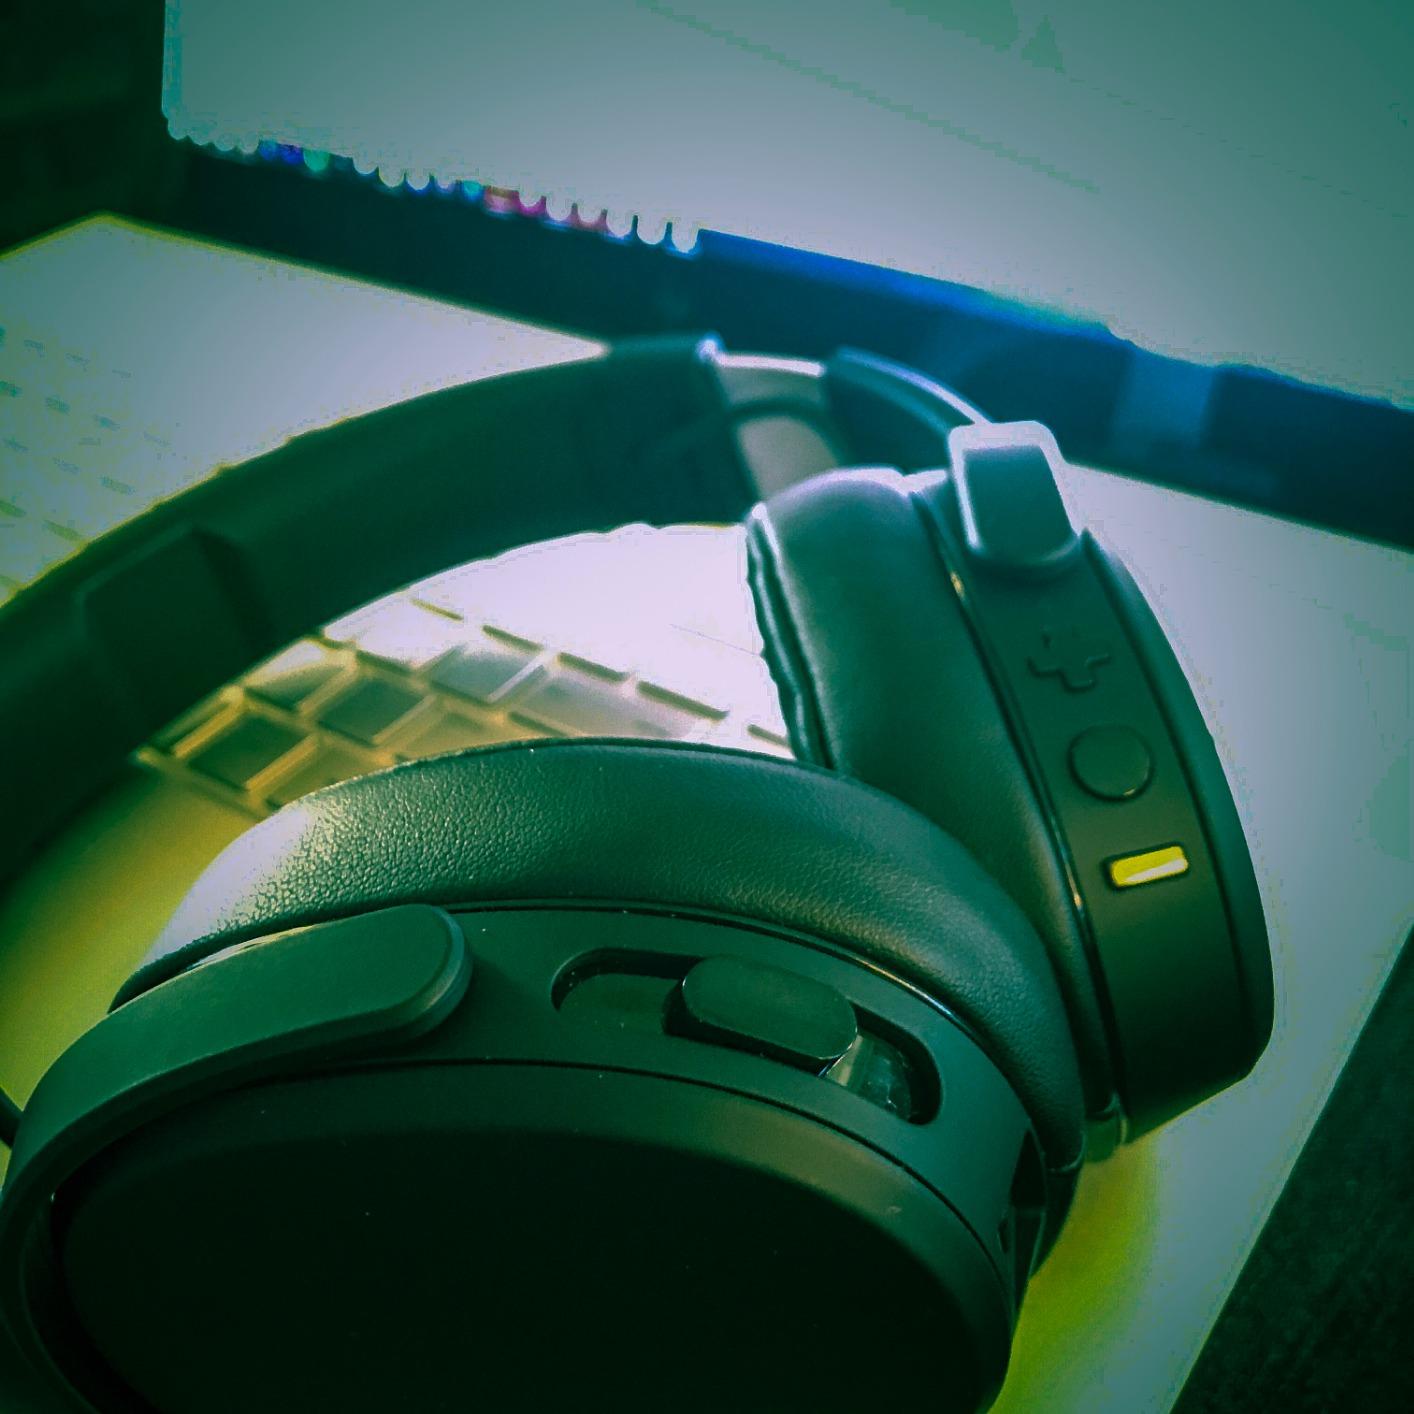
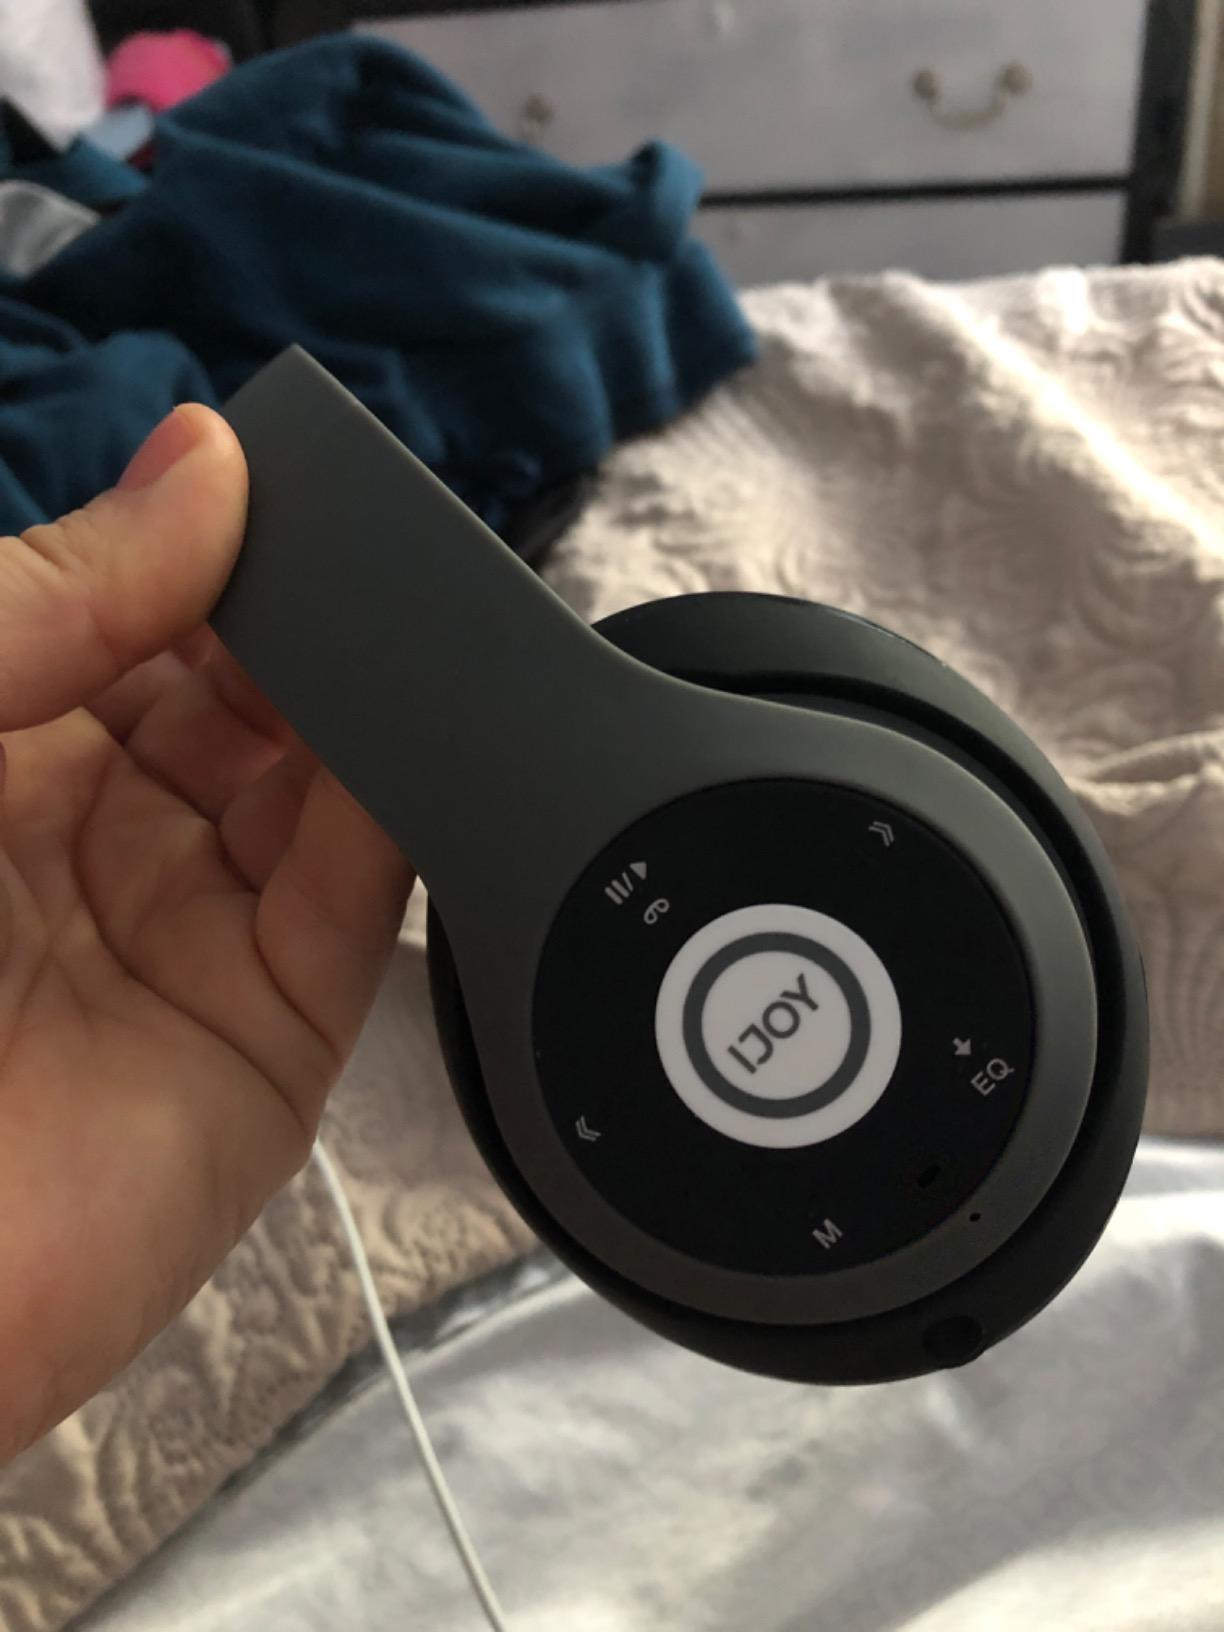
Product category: headphones
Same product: no